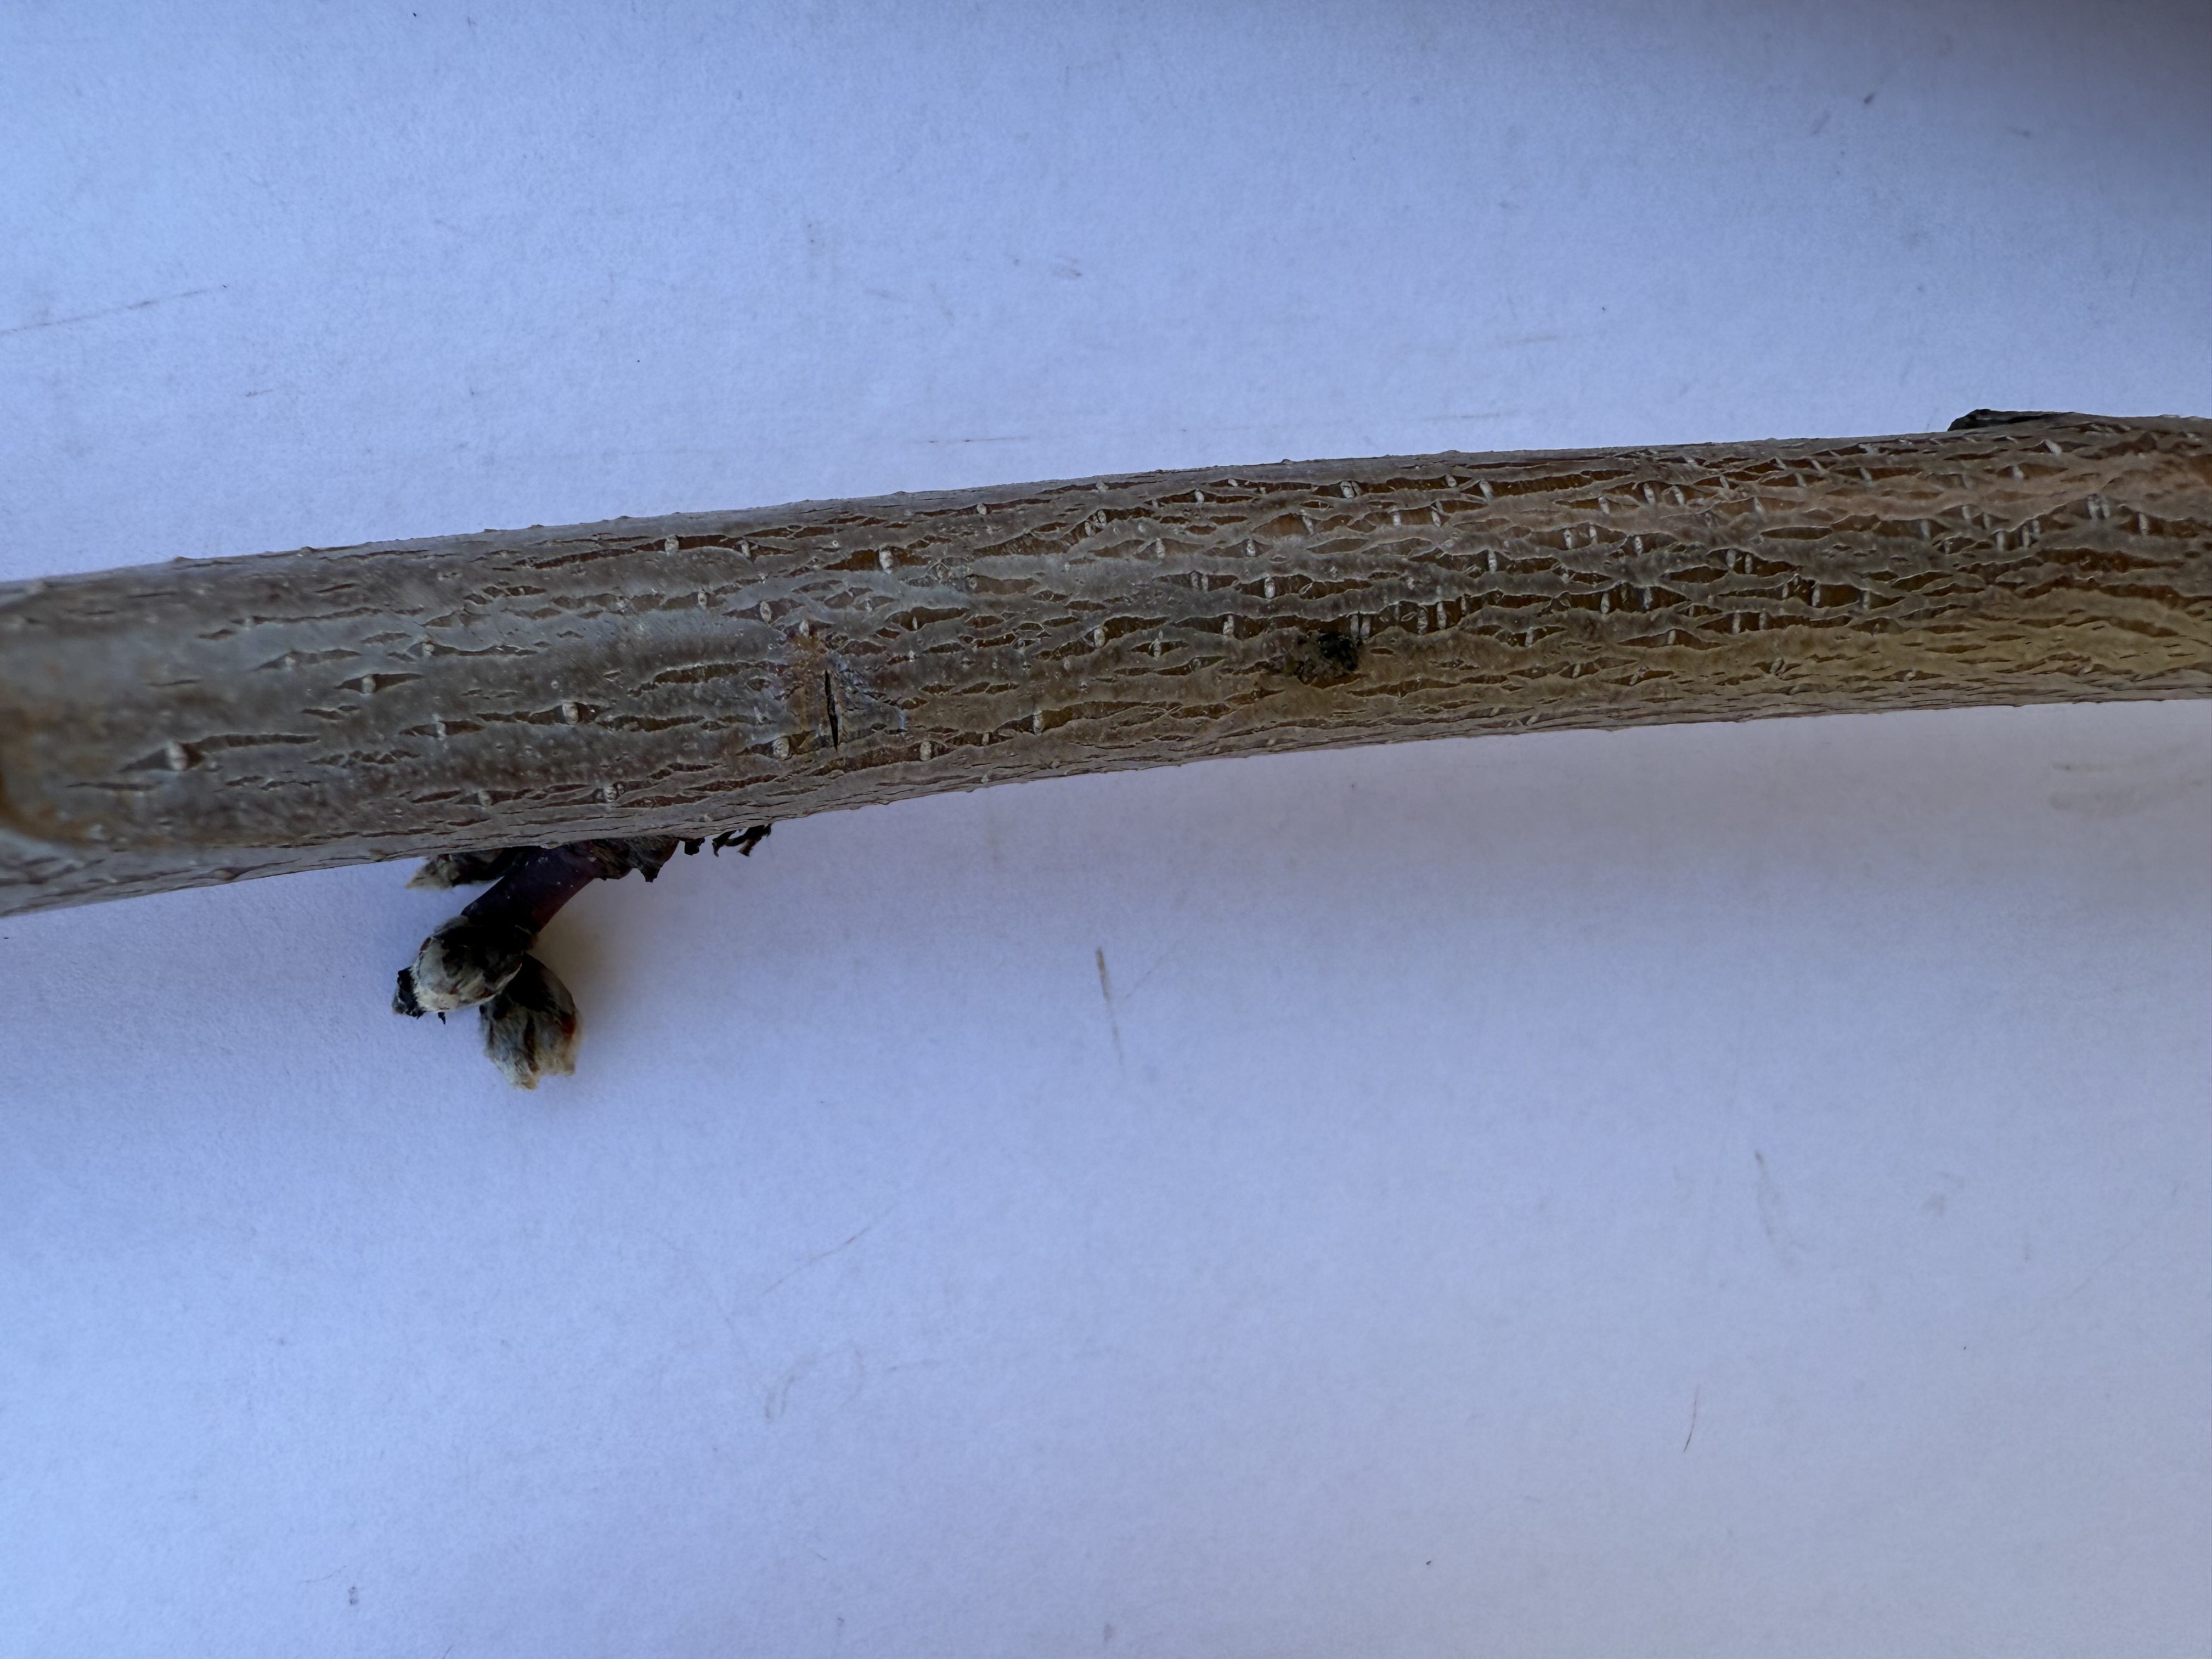
Variety: Yellow Peach